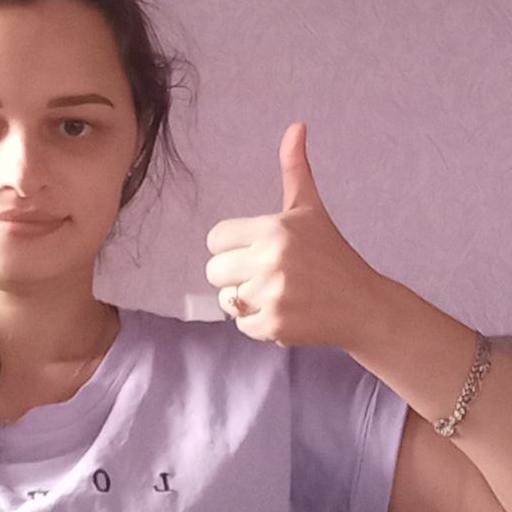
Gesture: like